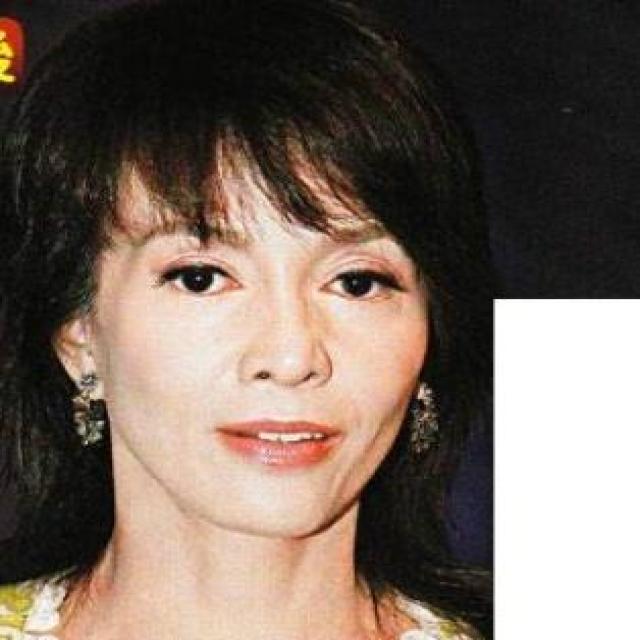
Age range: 21-44